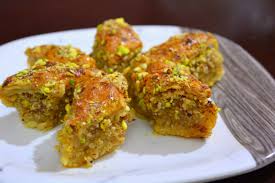
Yemek: baklava